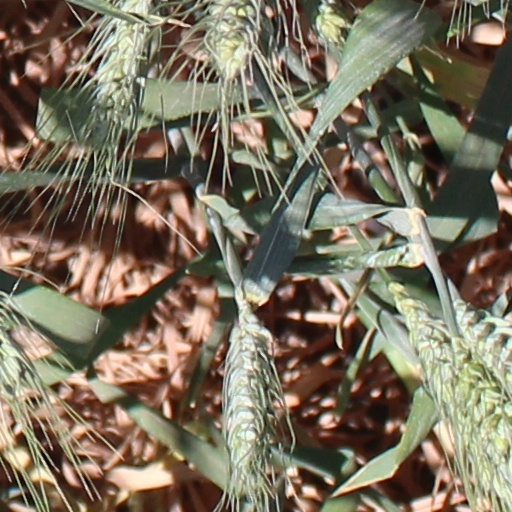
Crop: wheat